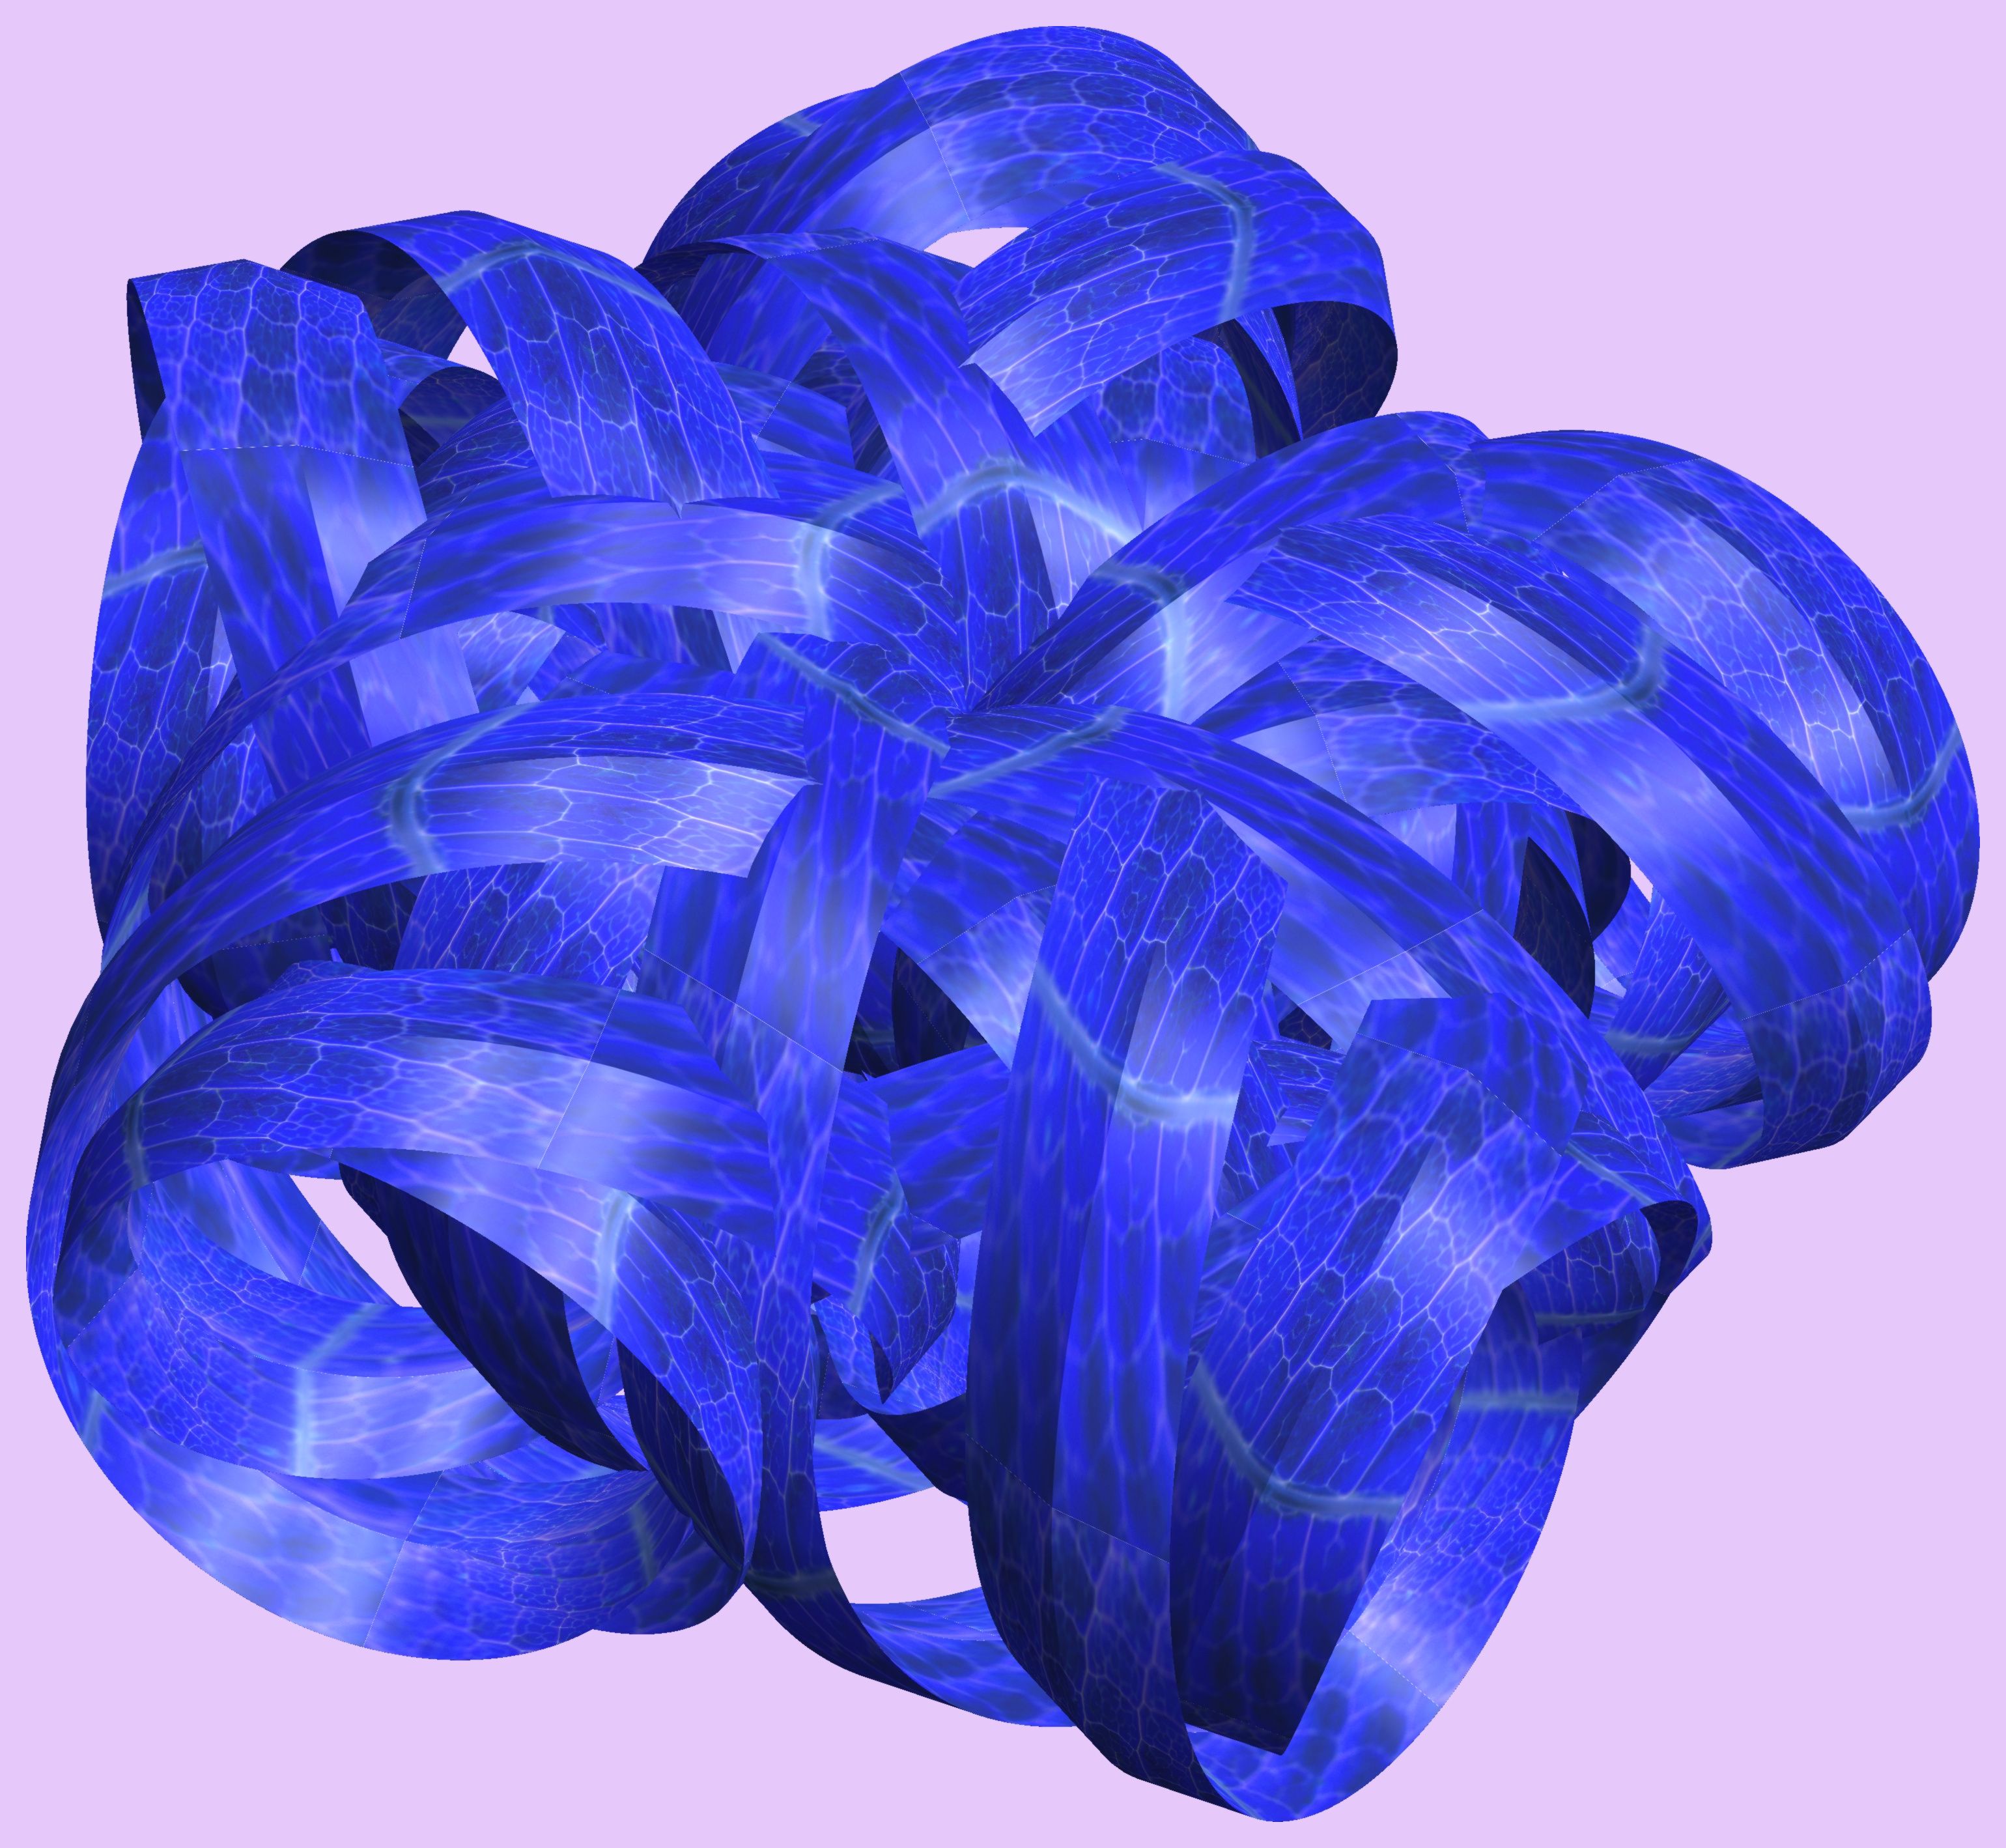
structure, texture, flower, purple, petal, pattern, blue, jewellery, cool image, figure, design, symmetry, 3d, graphic, knot, mathematica, cg, parametricplot3d, code, program, algorithm, abstruct, mapping, cobalt blue, fashion accessory